Top 14

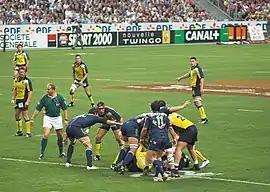
Final ASM vs Stade Français

The Top 14 is contested by fourteen professional rugby union clubs throughout France. The domestic season runs from August through to June. Every club contests 26 games during the regular season – over 26 rounds of competition. For many years, the season was split into two-halves for scheduling purposes, with both halves scheduled in the same order, with the team at home in the first half of the season on the road in the second. However, this strict order has since been abandoned, although the season is still loosely divided into halves. Throughout the August–June competition there are breaks during the season, as there are also European club fixtures (from 2014 to 2015, Champions Cup and Challenge Cup) that are played during the rugby season, as well as the Six Nations Championship, in which many top French players are involved, as well as a few players from the other European powers. The schedule may be adjusted somewhat in World Cup years; this was especially true in the 2007–08 season, which ran up against the 2007 Rugby World Cup in France. That season, the Top 14 played on all of the Six Nations weekends and on some of the Heineken Cup weekends.